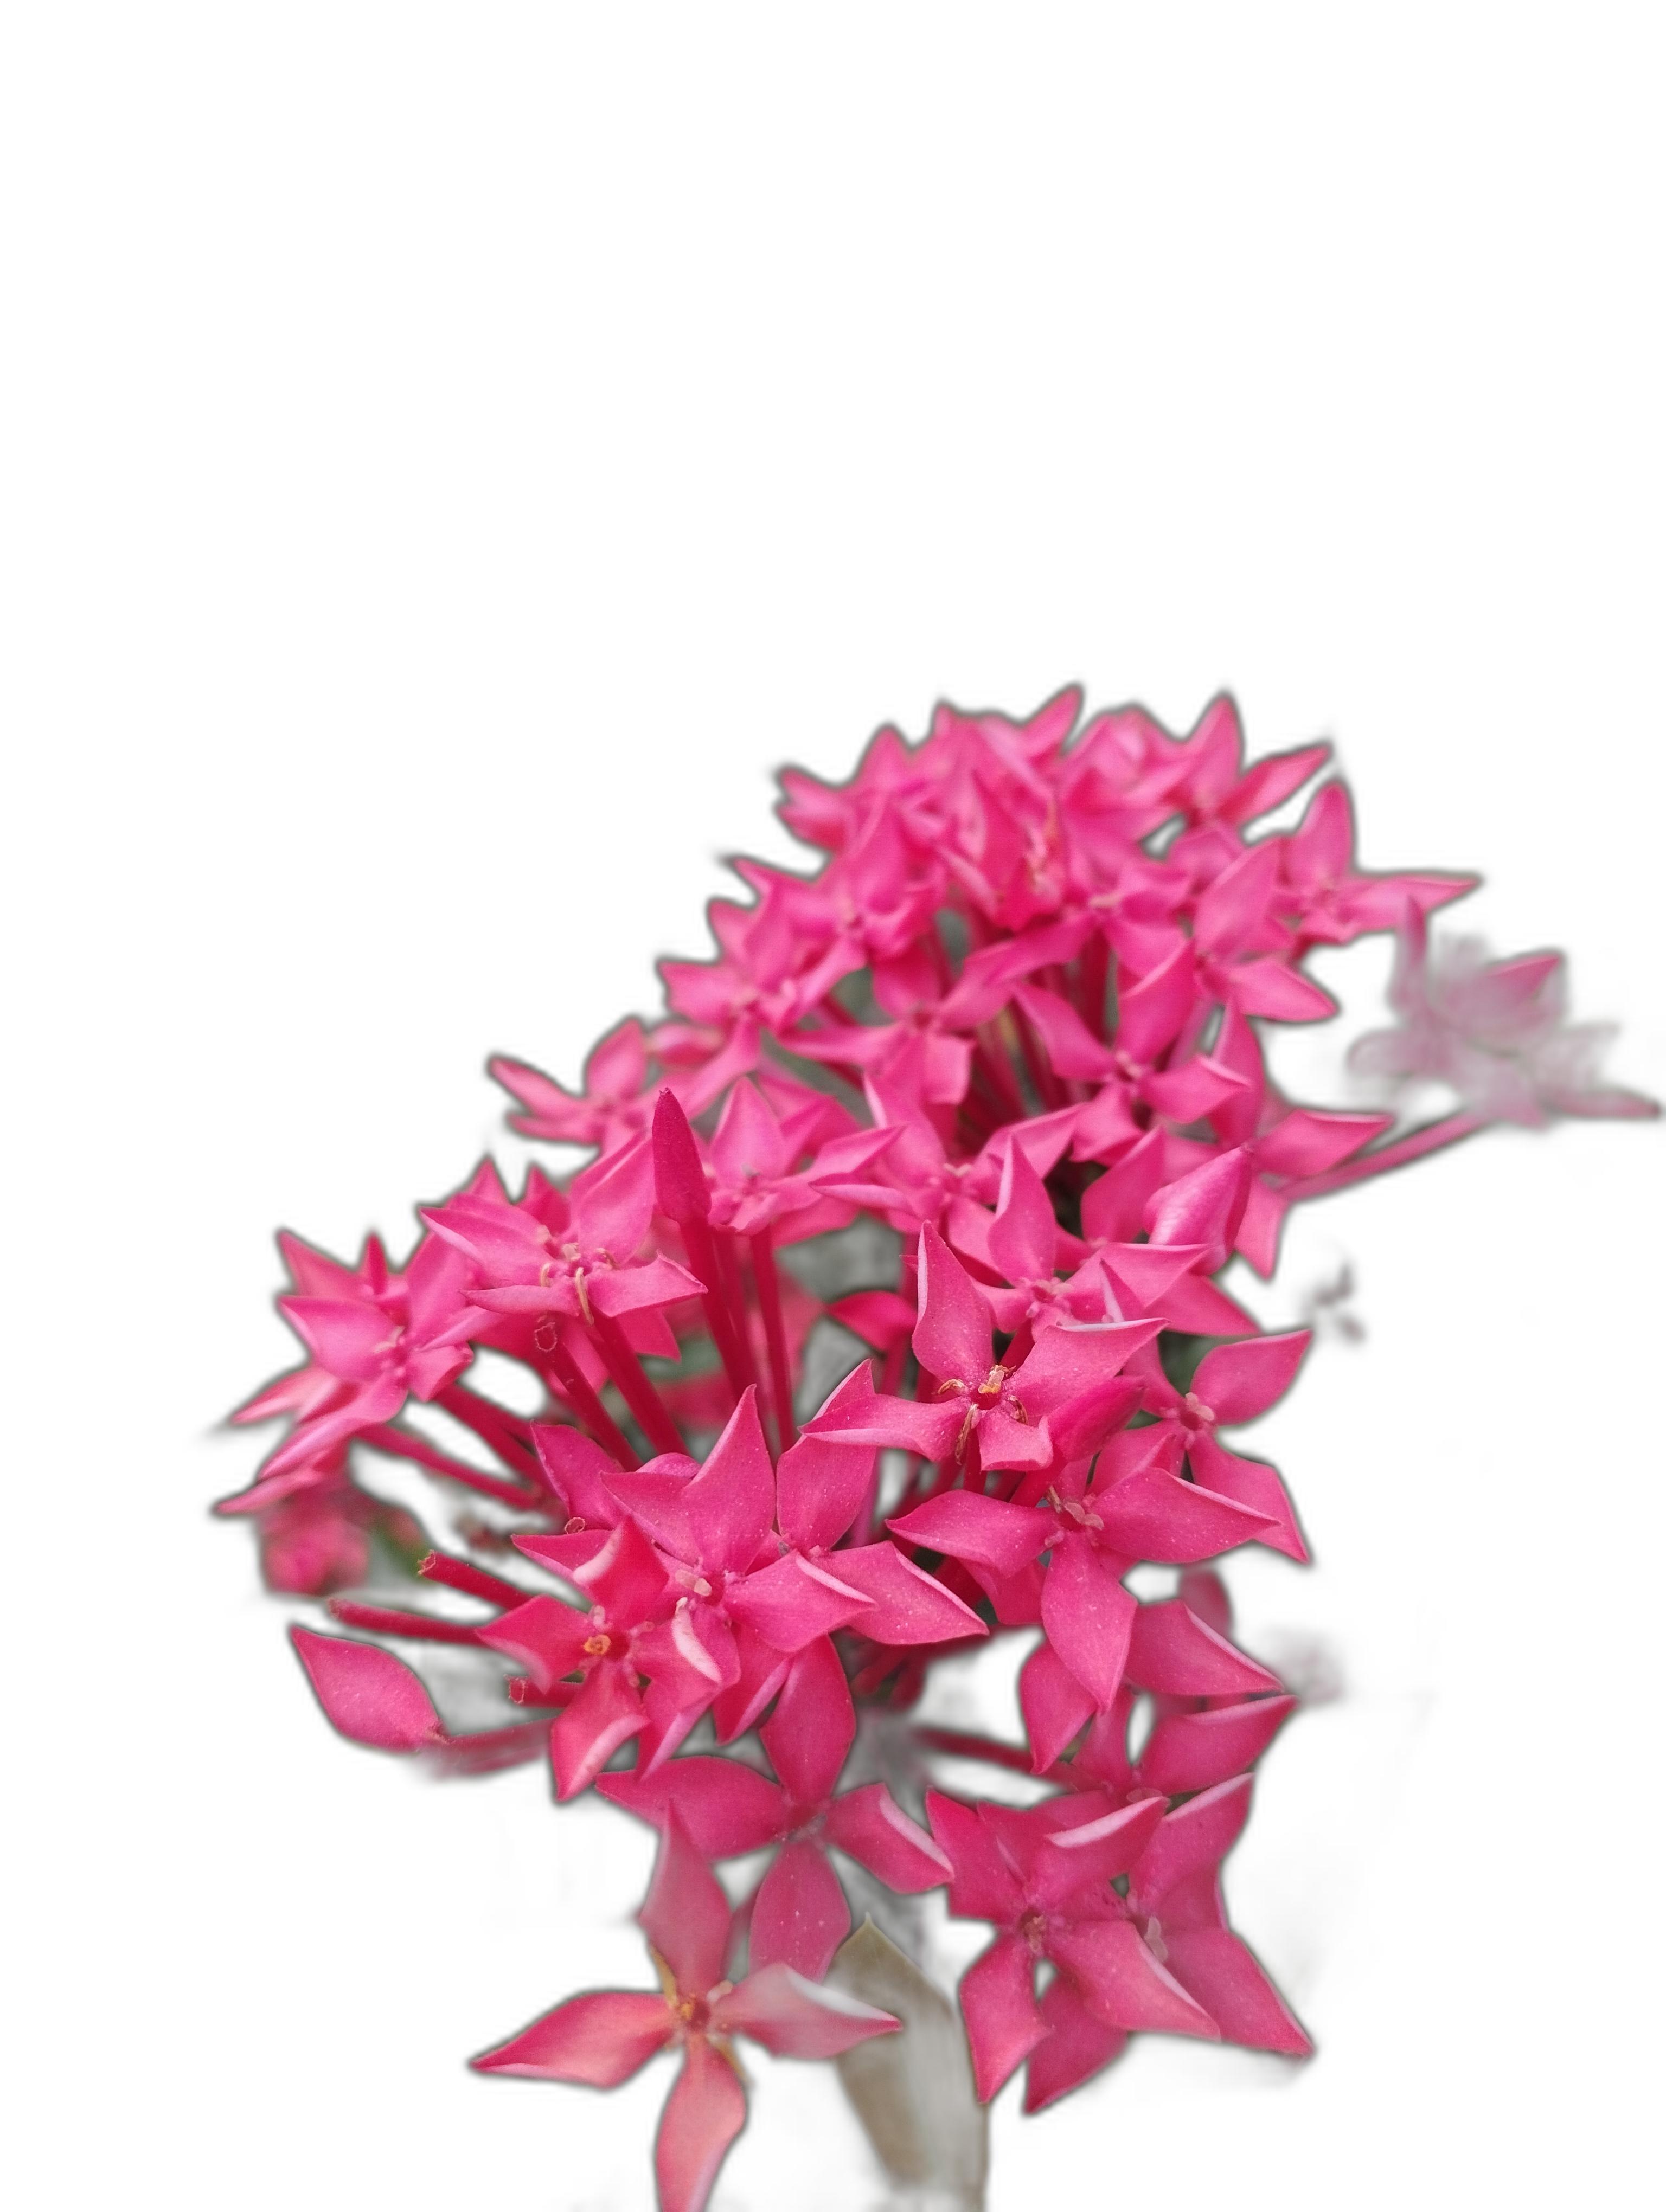
Label: Jungle geranium